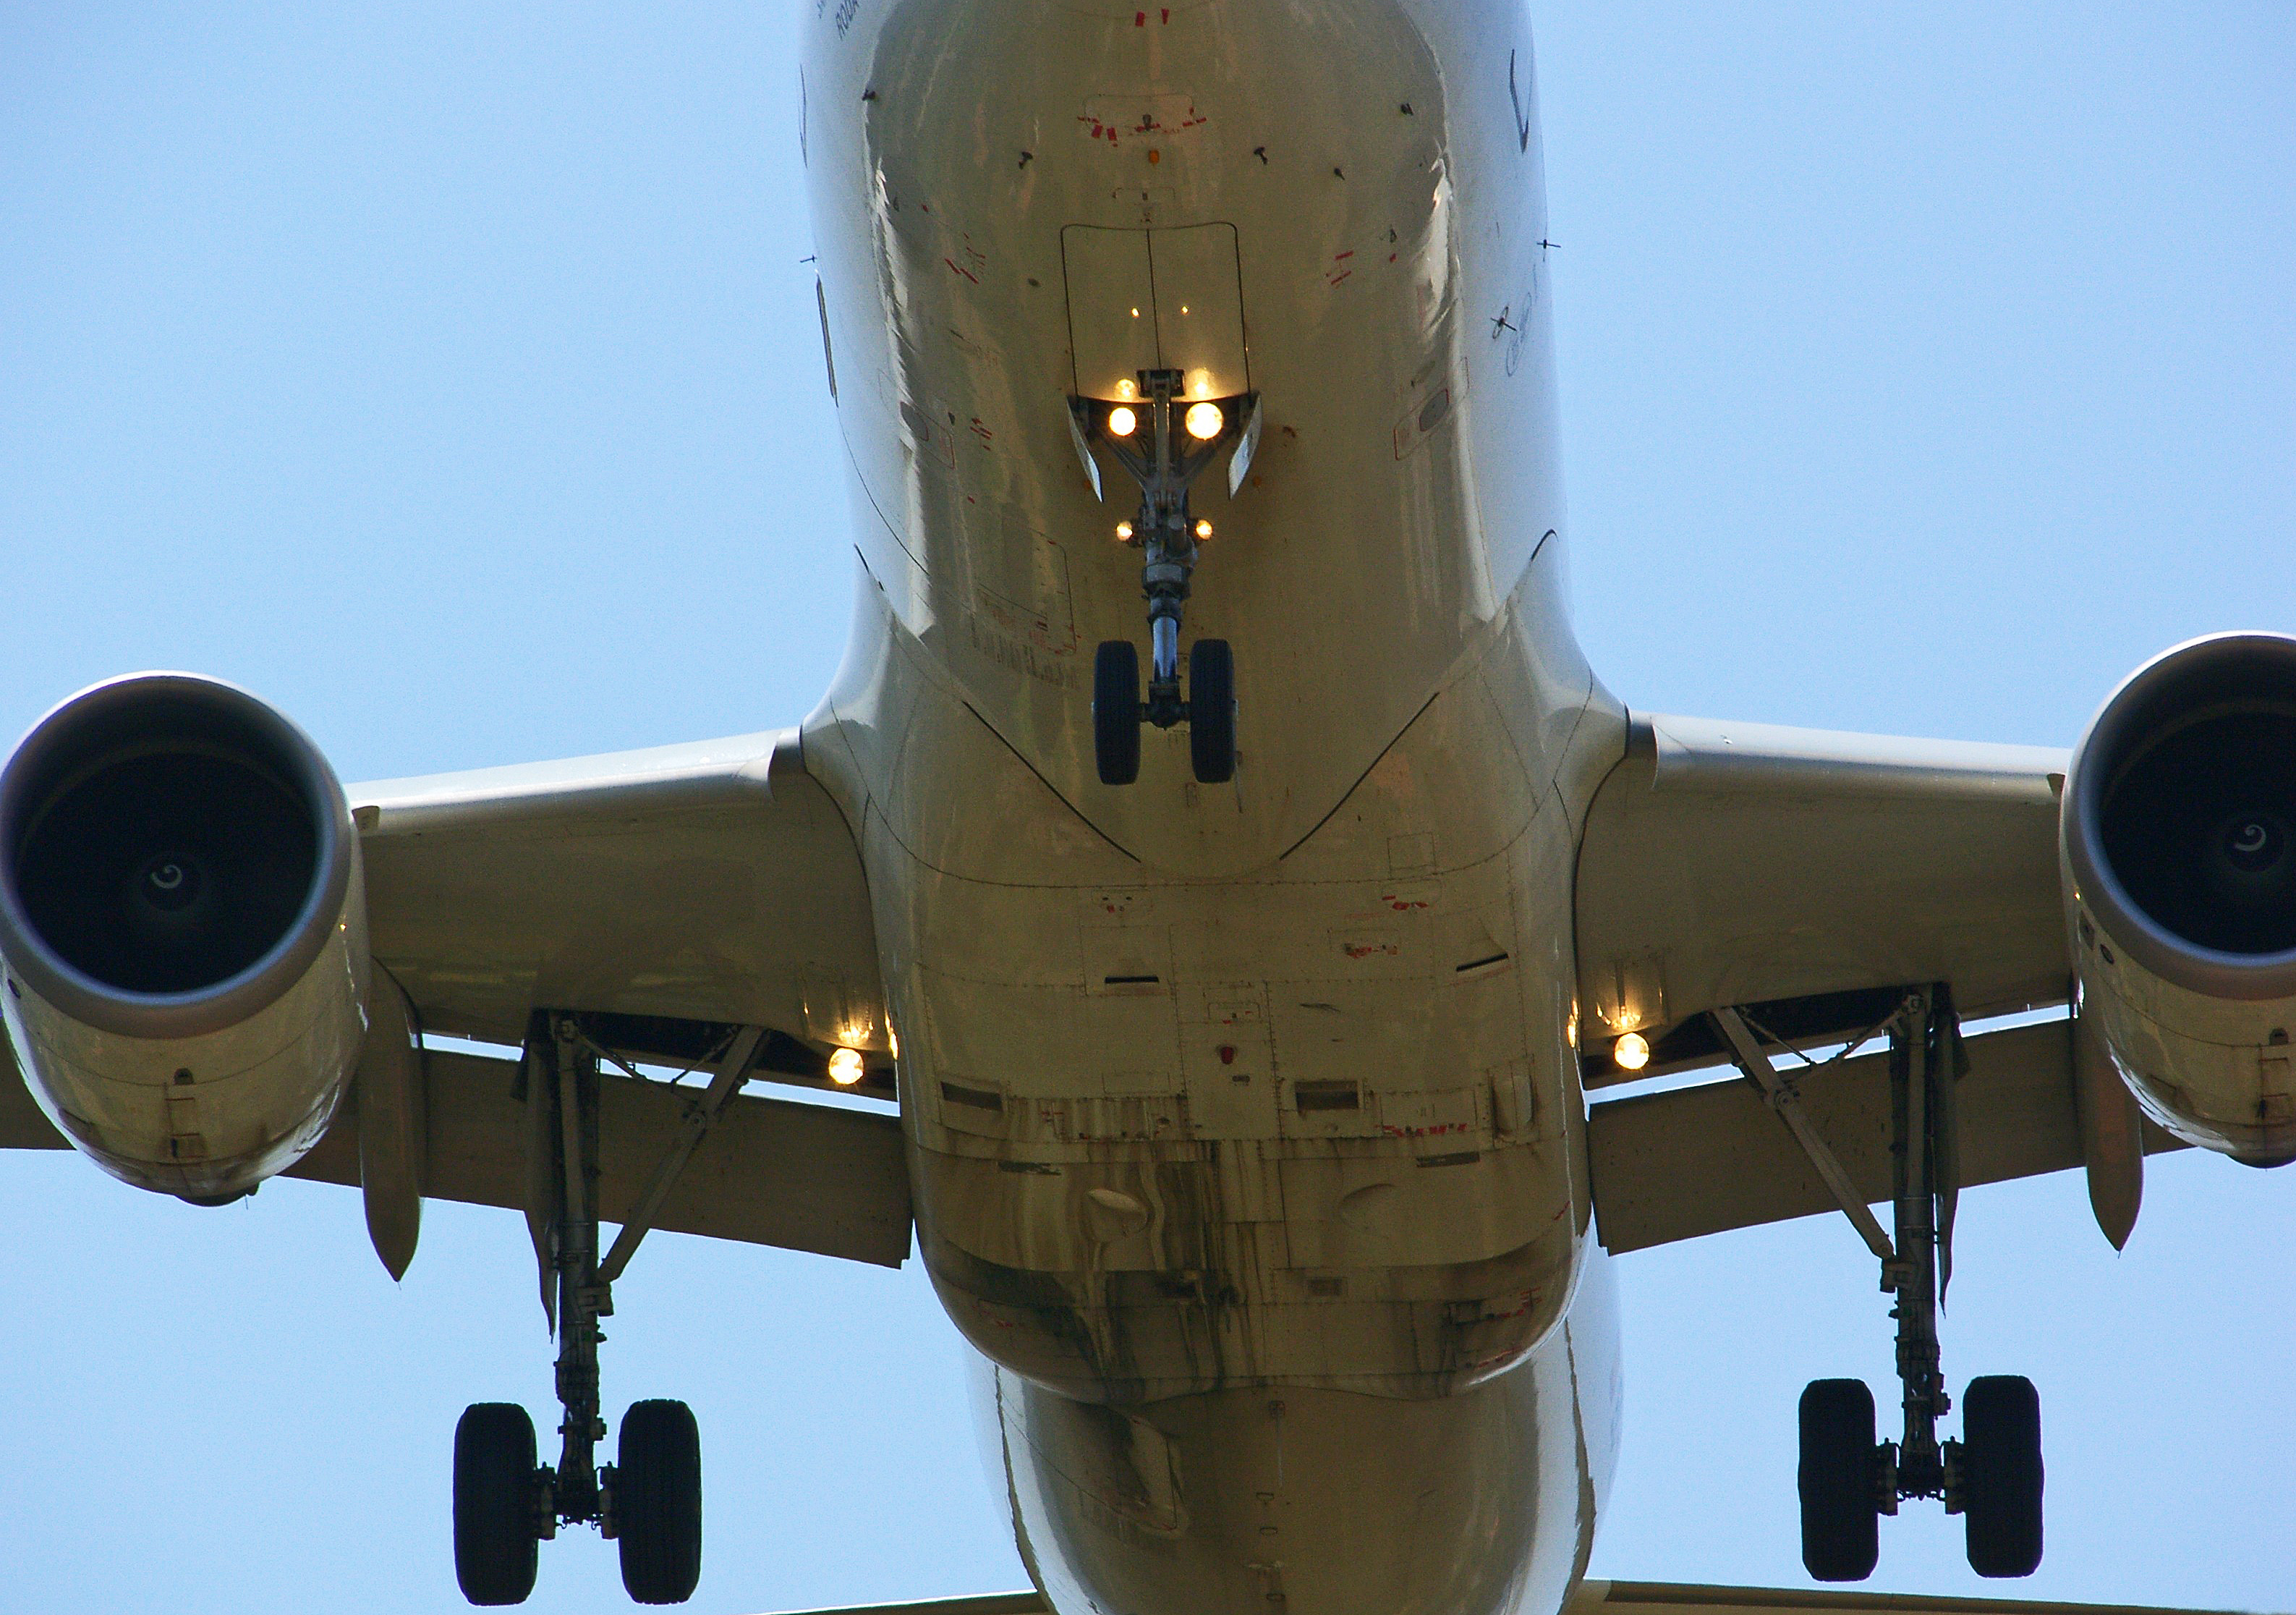
photo, explore, airplane, aircraft, vehicle, airline, aviation, flight, airliner, airbus, boeing, takeoff, ggl1, air force, jet aircraft, military aircraft, air travel, boeing 757, atmosphere of earth, wide body aircraft, narrow body aircraft, aerospace engineering, aircraft engine